Canada Life Centre

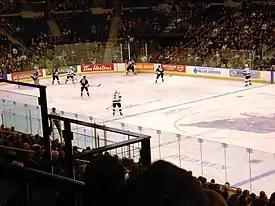
A Manitoba Moose game at the Canada Life Centre (then MTS Centre)

The AHL's Manitoba Moose were the arena's first tenant, from its opening in 2004 to 2011. The team relocated to St. John's prior to the 2011–12 AHL season to make way for the arrival of the Winnipeg Jets. The Moose returned to the MTS Centre for the 2015–16 season, making the arena the first (together with the SAP Center at San Jose) to be home to both an NHL team and its AHL affiliate. Only the lower bowl, which has a capacity of 8,812, is used for the majority of Moose home games.